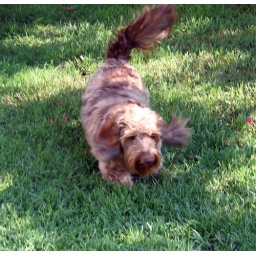
Frank spotted me and was running over to say hello after I got home from work.